Alucarda

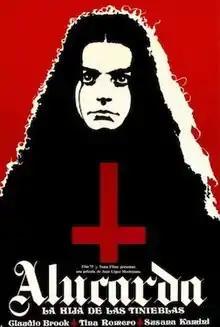
Theatrical release poster

Alucarda (Spanish: Alucarda, la hija de las tinieblas, or Alucarda, the daughter of darkness) is a 1977 Mexican supernatural horror film directed by Juan López Moctezuma, and starring Tina Romero, Claudio Brook, Susana Kamini, and David Silva. A loose adaptation of "Carmilla" (1872), it revolves around two teenage orphan girls living in a Catholic convent, who unleash a demonic force and become possessed. Since its release, "Alucarda" has achieved cult status.